Erin Lee Carr

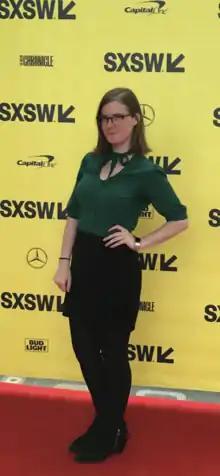
Erin Lee Carr at SXSW

Erin Lee Carr (born April 15, 1988) is an American documentary film director and producer. She is also an author for publications including "VICE" and her memoir called "All That You Leave Behind: A Memoir", a story about love, addiction, and the relationship between father and daughter. In 2015, "Variety" included Carr as one of its "10 Documakers To Watch". Carr made the 2018 Forbes 30 under 30 list.